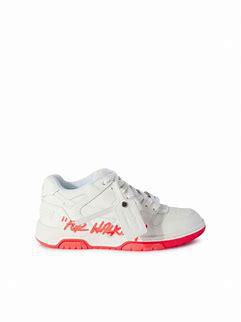
Brand: Off-White
Model: Off Out Of Office For Walking